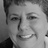
Emotion: happy